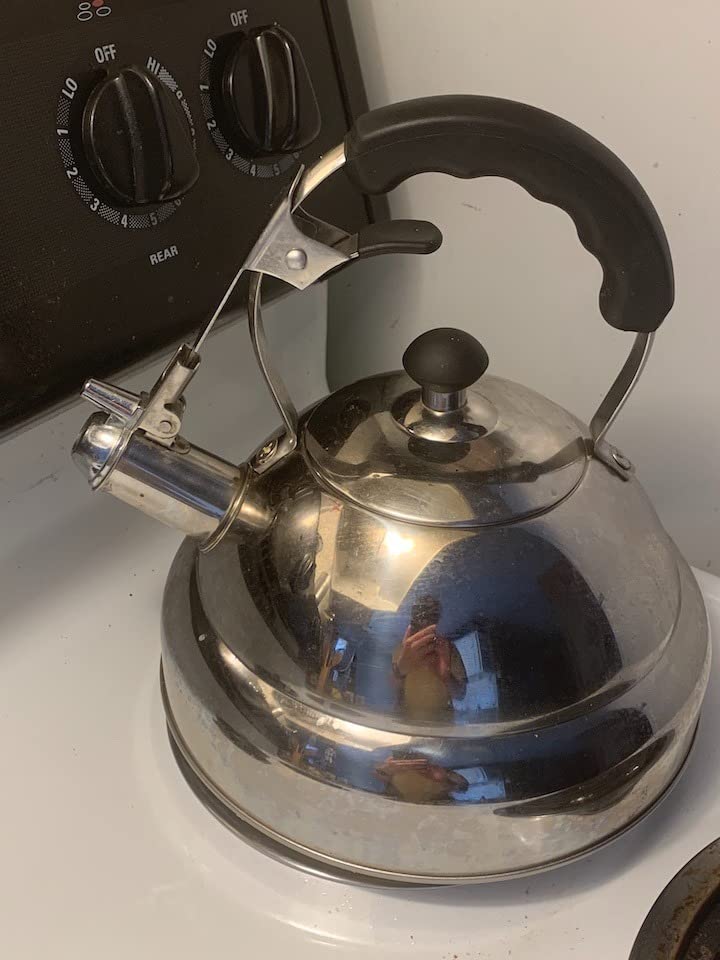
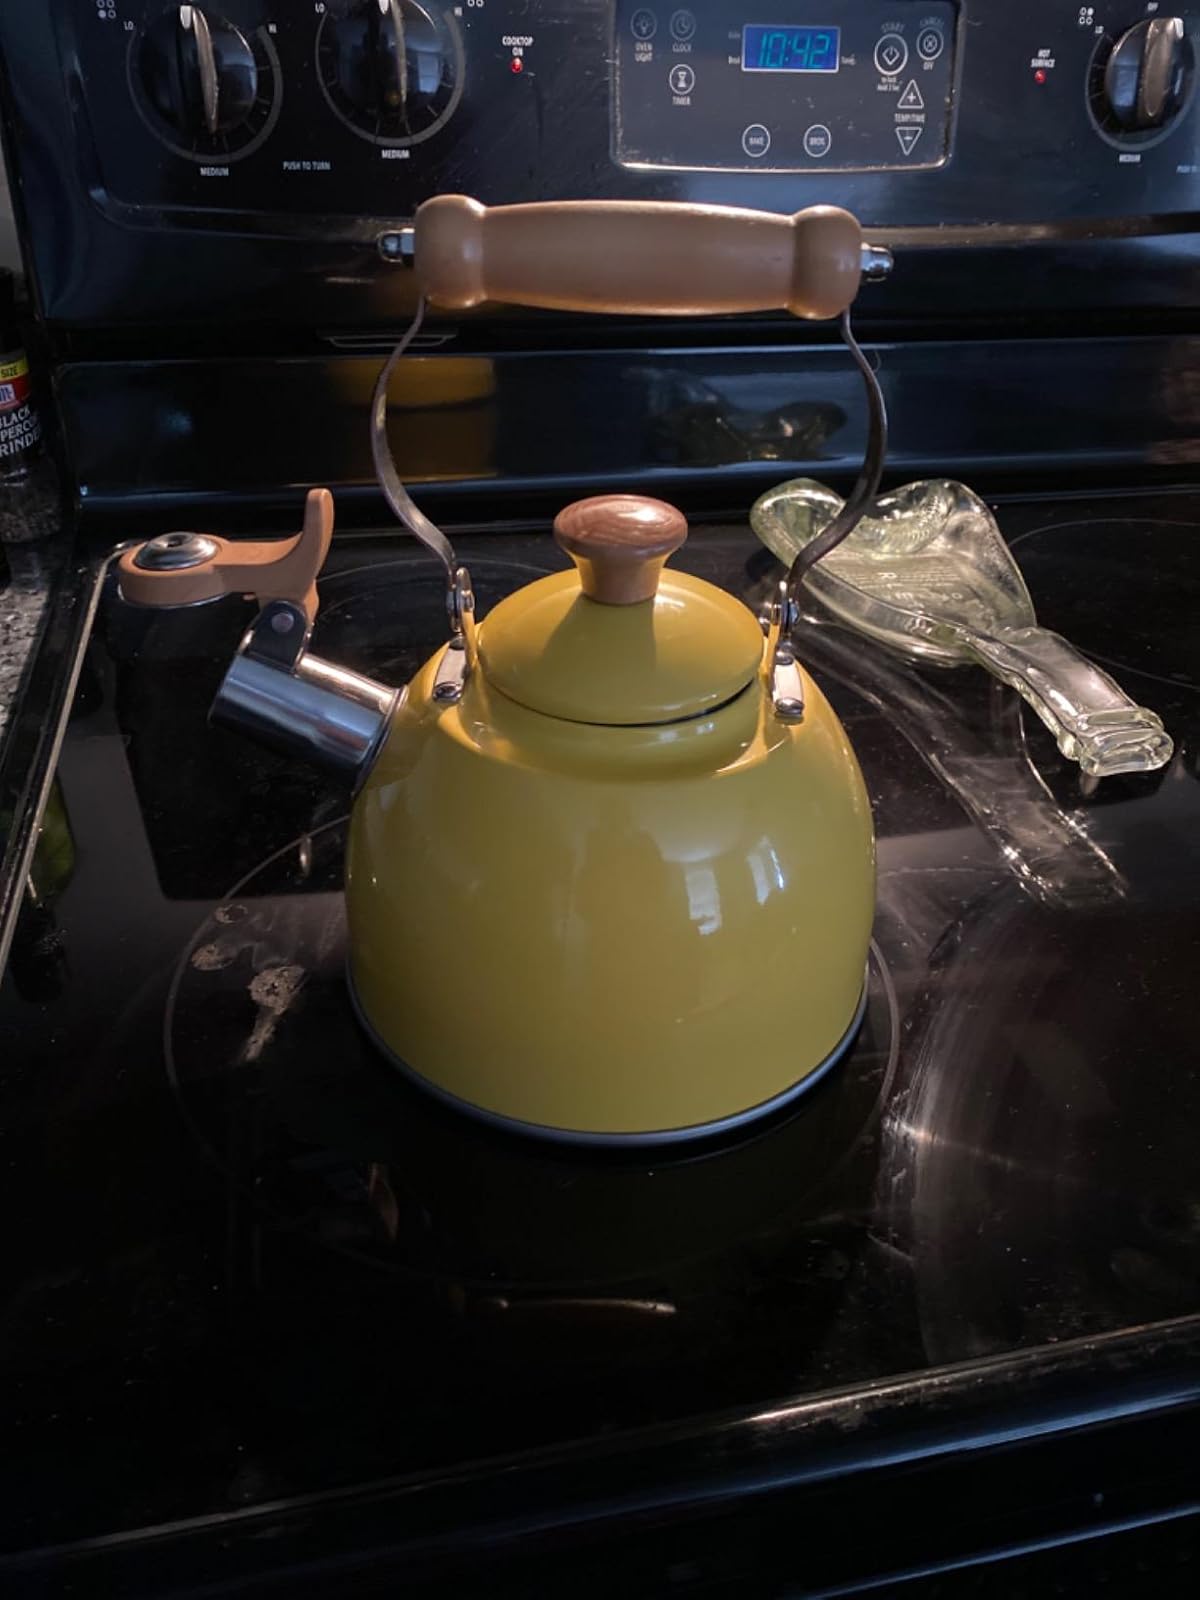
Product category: items_kettle
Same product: no